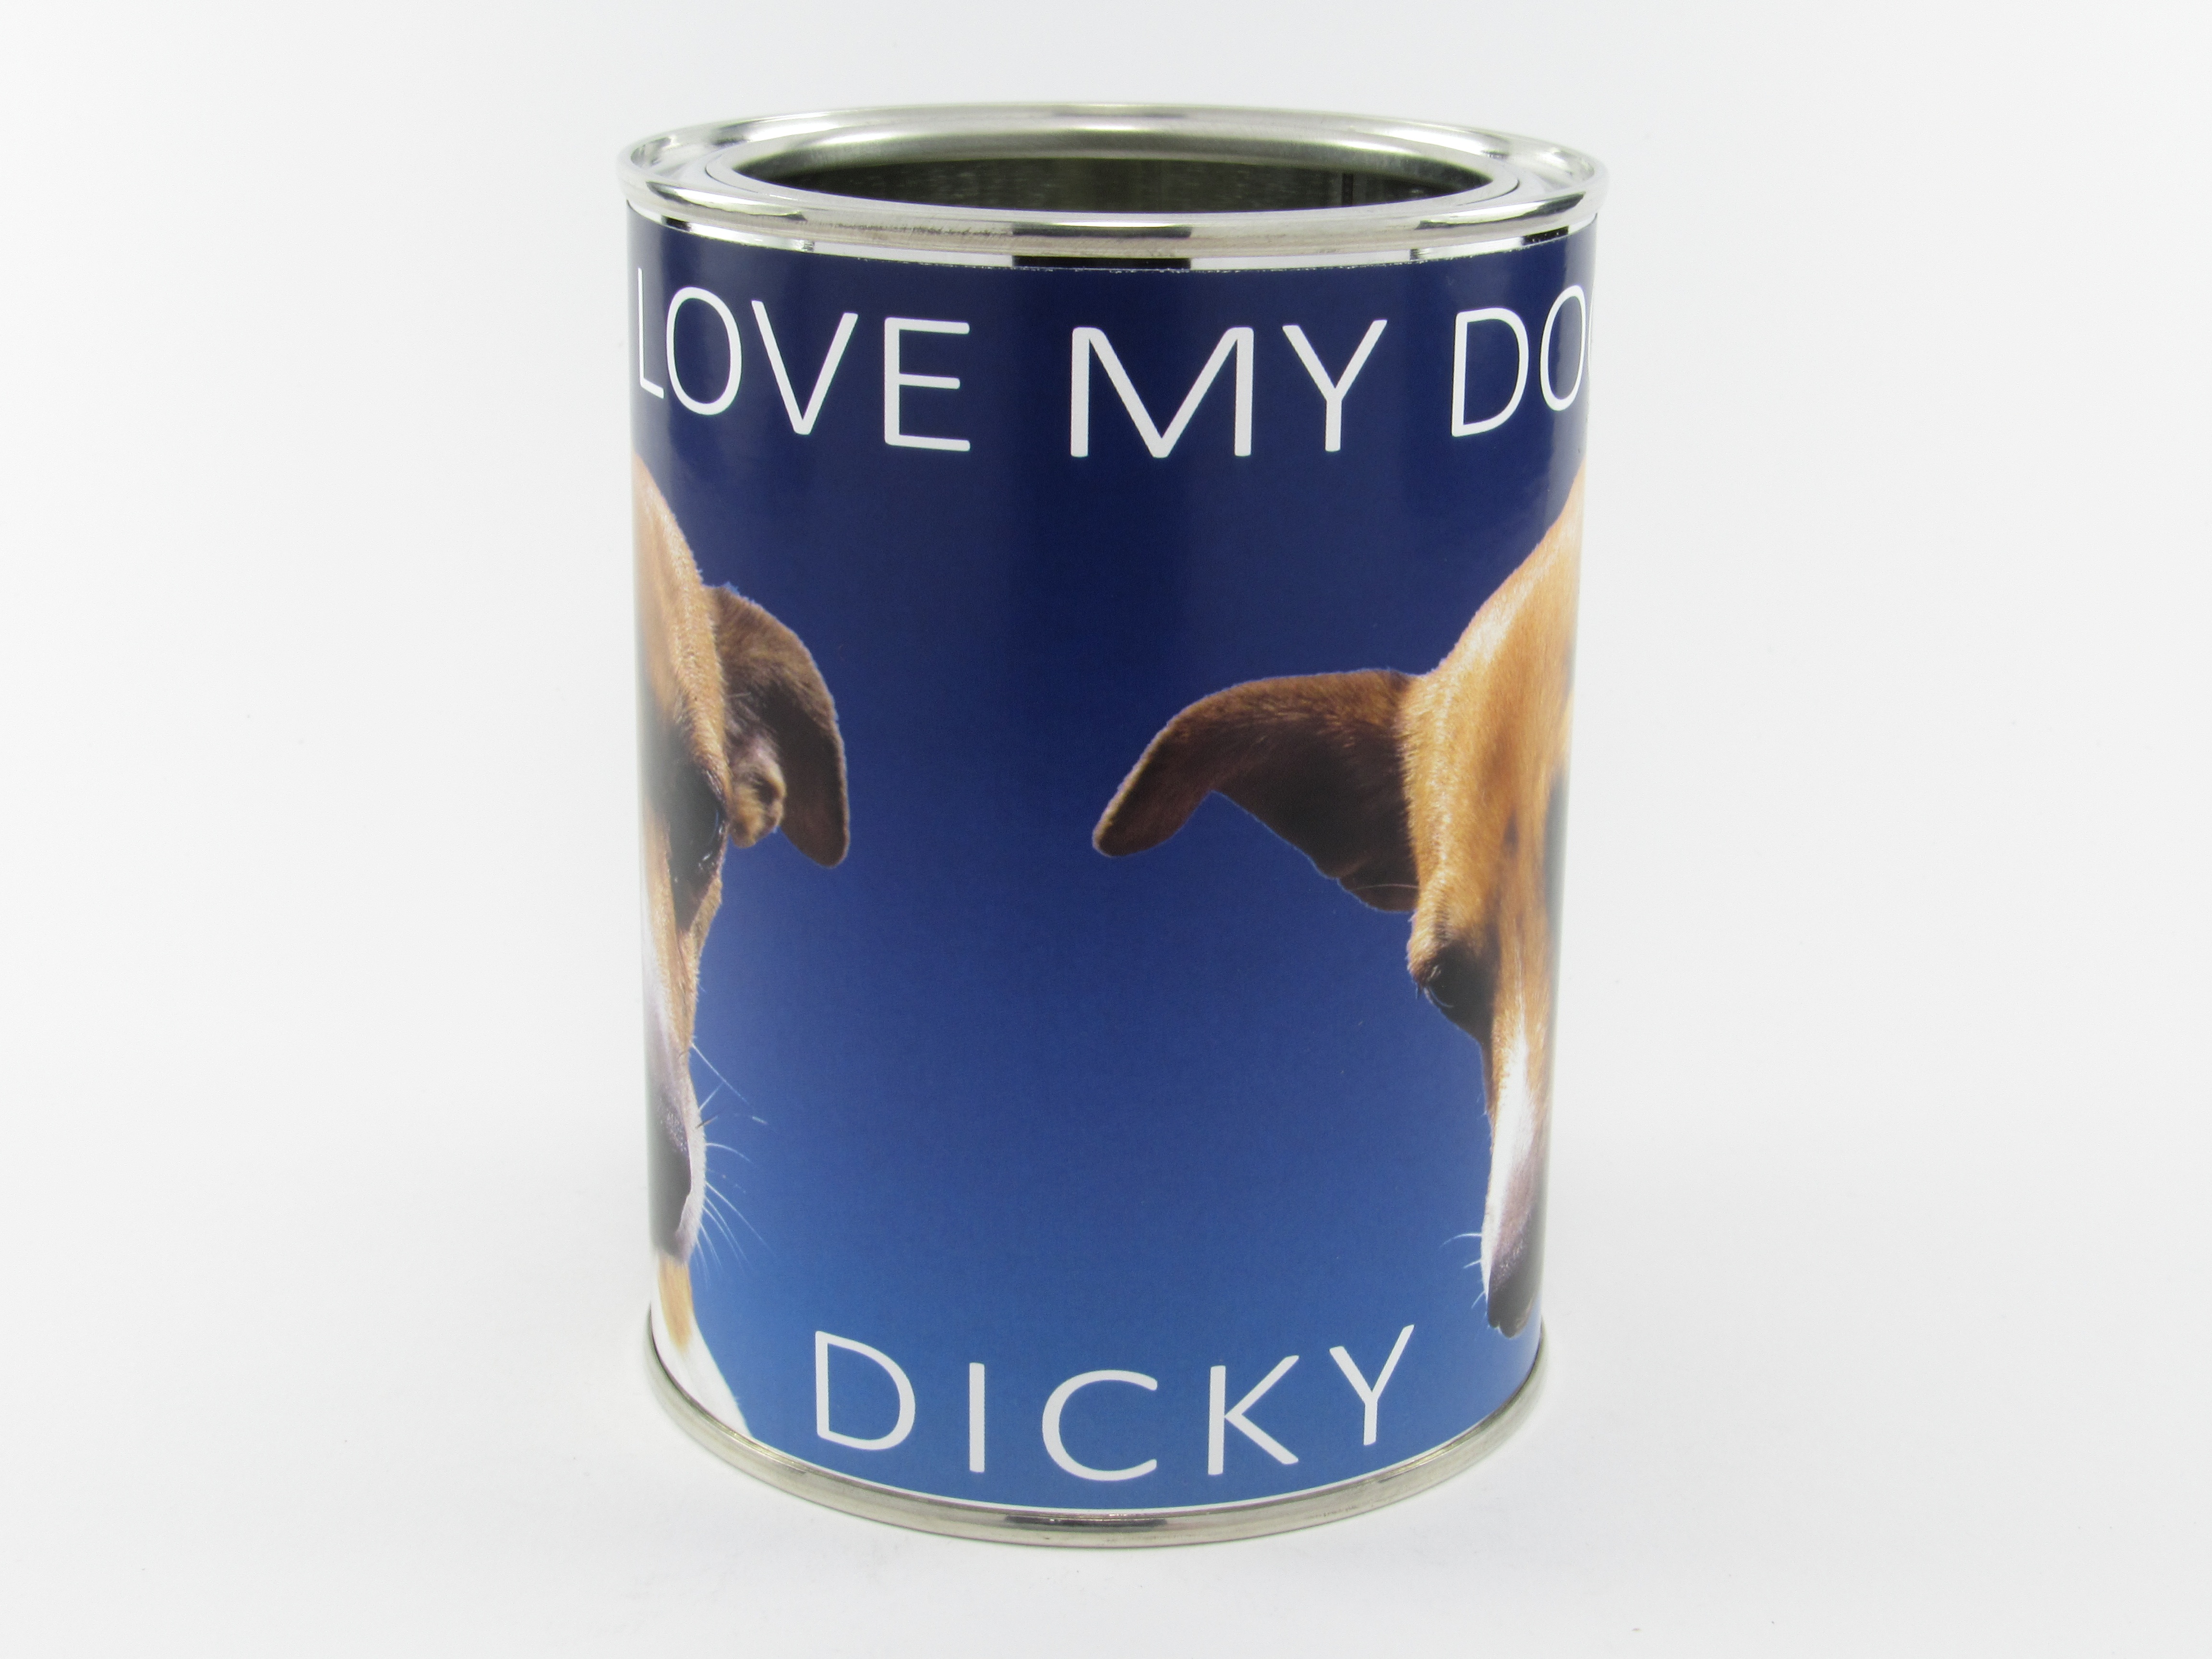
air, dog, cup, gift, store, color, metal, drink, espresso, paper, mug, coffee cup, sheet, silver, container, glance, doggy, tin, tin can, nice gift, kado, funny gift, distilled beverage, pint us, pint glass, drinkware